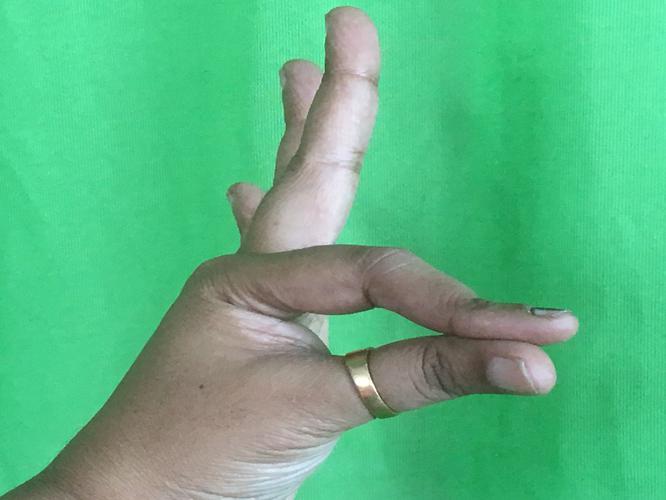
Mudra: Hamsasyam
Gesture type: single_hand